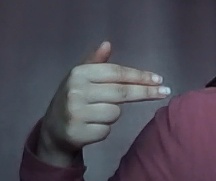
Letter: ghain